Illusions (1982 film)

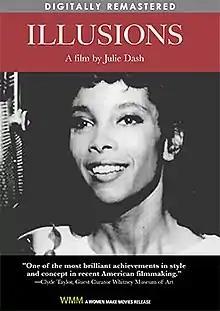
Cover of DVD release

Illusions is a 1982 film written and directed by Julie Dash. The short film depicts the life of an African American woman passing as a white woman working in the film industry during the 1940s. It calls attention to the lack of African Americans in the film industry during that era.